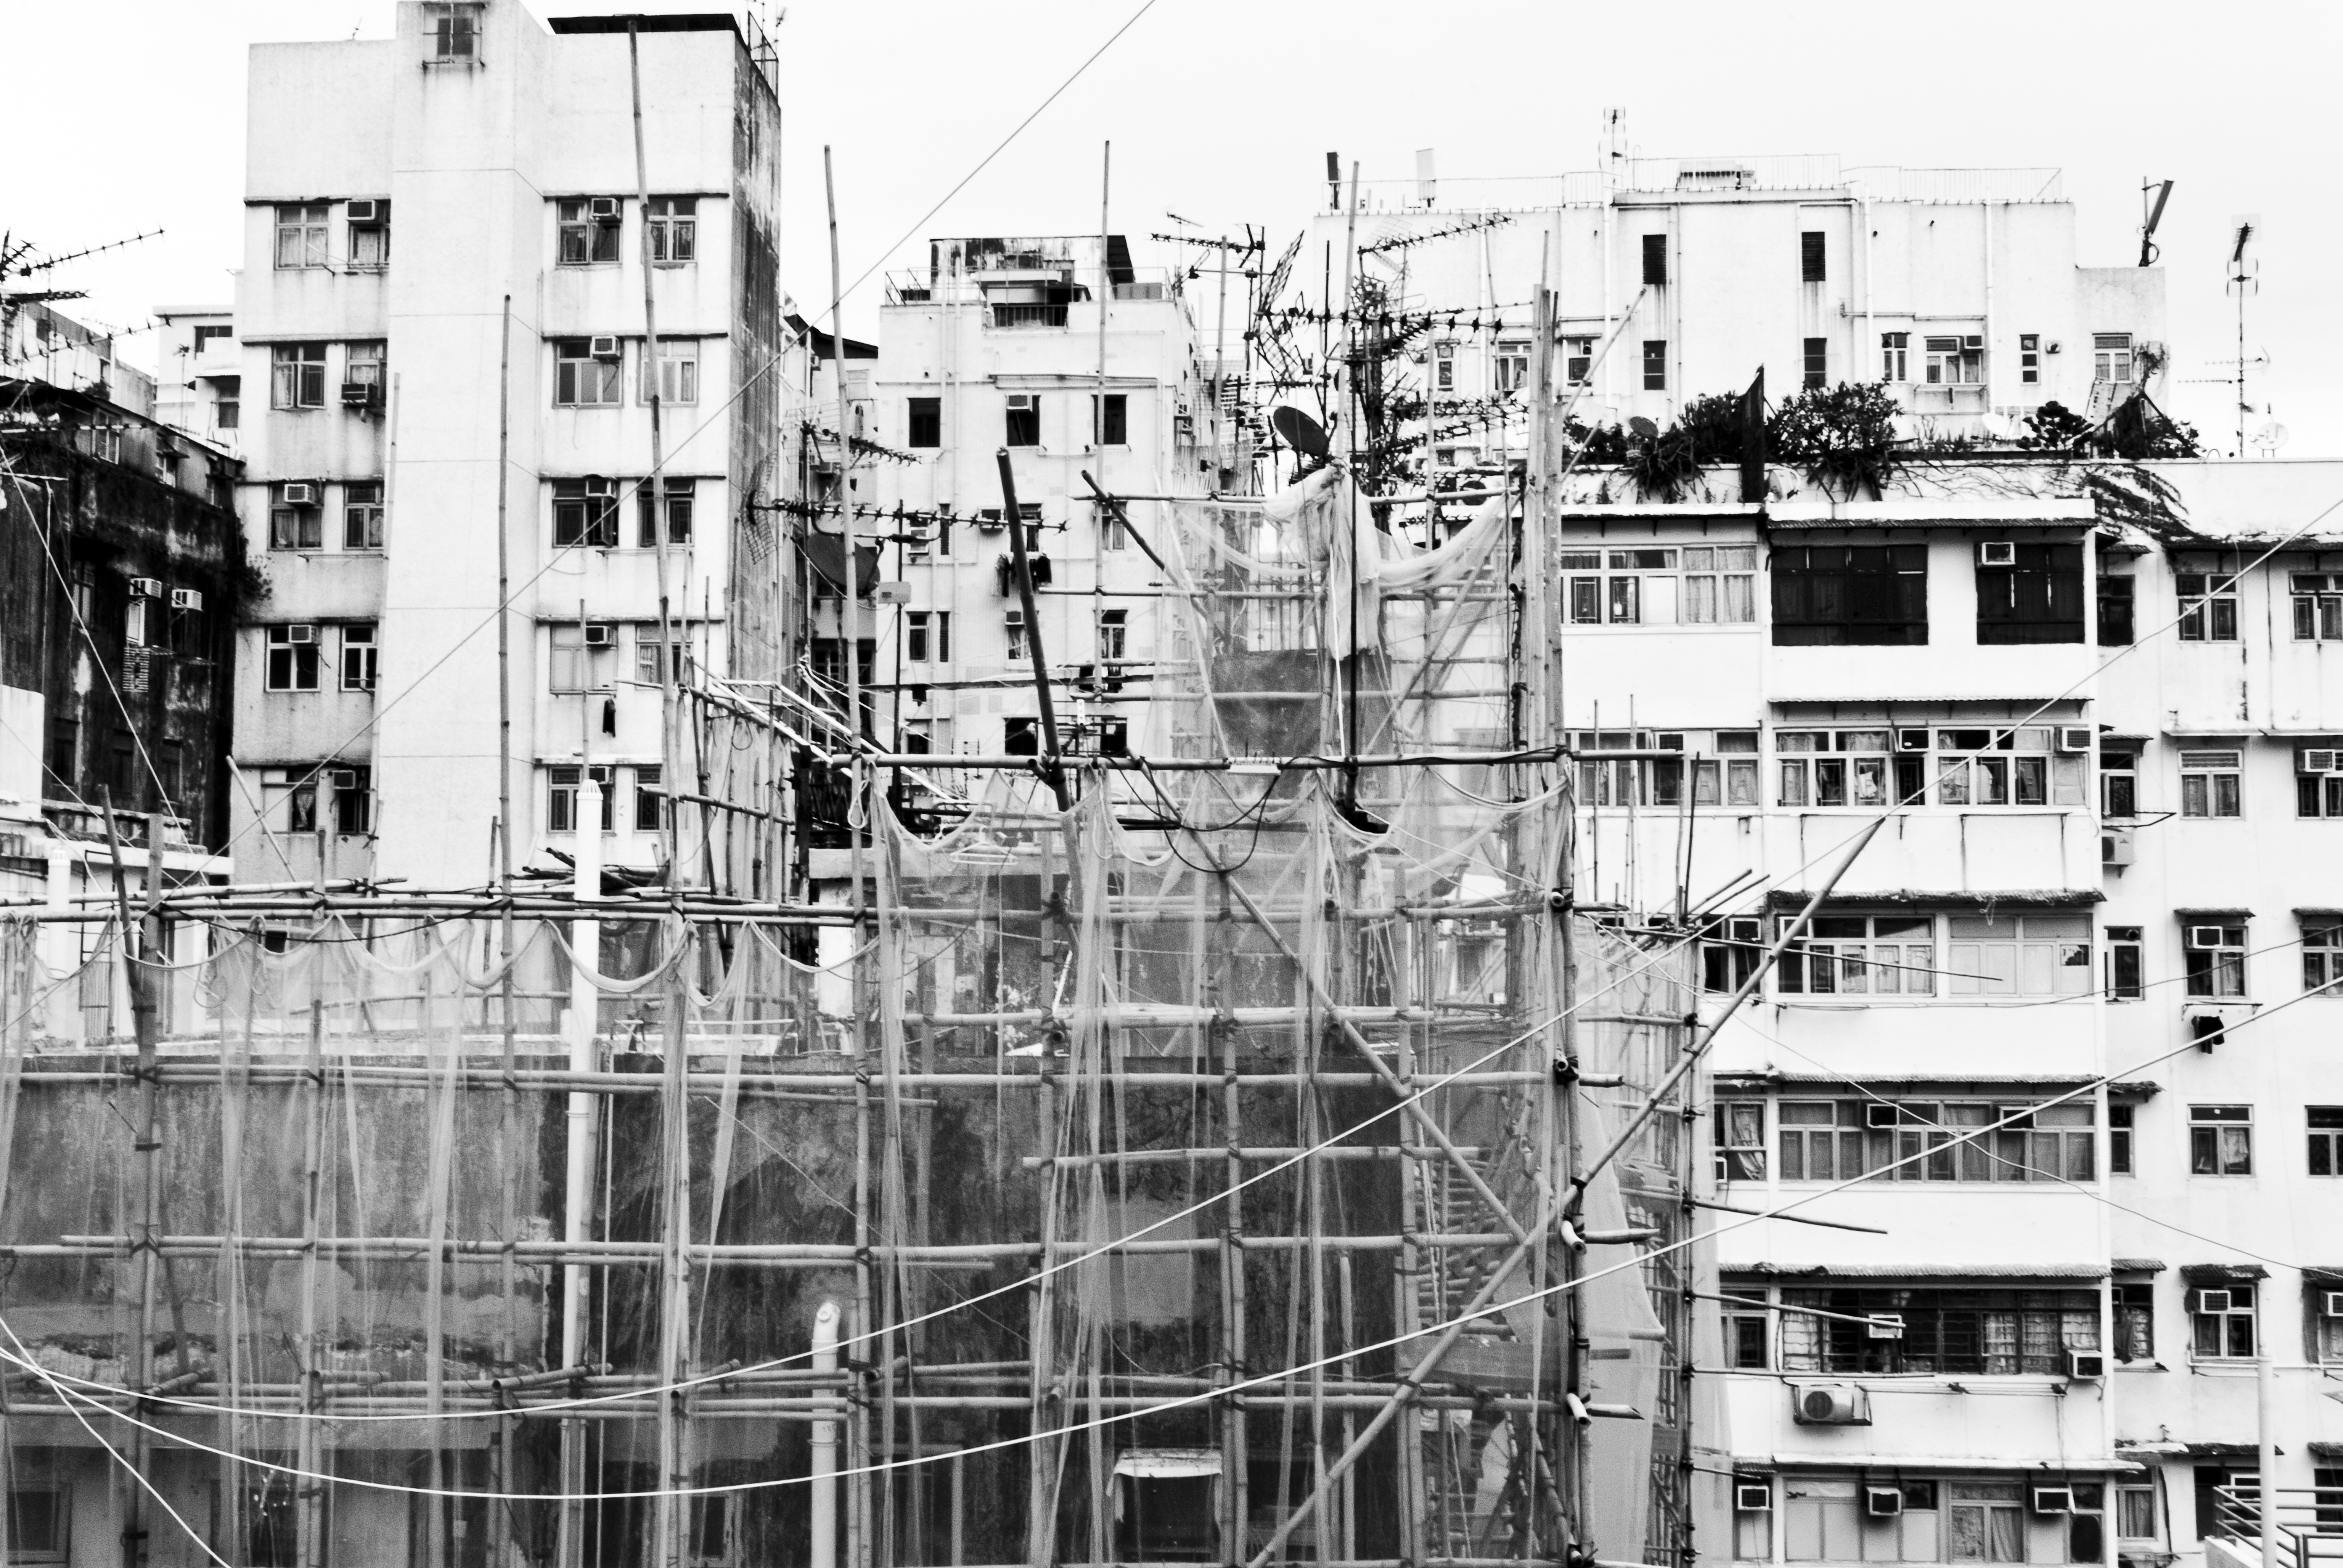
black and white, architecture, roof, city, skyscraper, cityscape, facade, monochrome, tower block, hong kong, drawing, scaffolding, china, metropolis, urban area, monochrome photography, residential area